A Certain Ambiguity

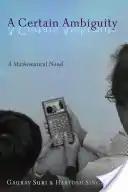

"A Certain Ambiguity: A Mathematical Novel" is a mathematical fiction by Indian authors Gaurav Suri and Hartosh Singh Bal. It is a story about finding certainty in mathematics and philosophy. In a certain ambiguity we meet Ravi Kapoor, who travels to America to further his education, and is fascinated both by mathematics and philosophy. There he finds about his grandfather being jailed in the year 1919. The book talks about Ravi's experience in the college and his quest to uncover the reason for his grandfather's arrest.